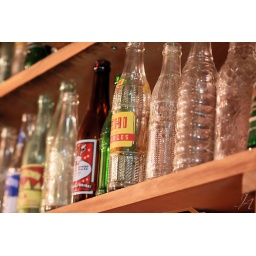
Vintage bottles on a shelf inside a little old country store near Stone Mtn., NC.